Deven Marrero

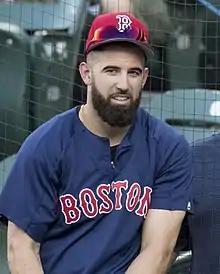
Marrero with the Boston Red Sox in 2017

Marrero began his professional career in 2012 with Single-A Lowell Spinners of the New York–Penn League, where he posted a .268/.358/.374 slash line with 19 extra-base hits, 45 runs and 24 stolen bases in 64 games.